Scarlat Turnavitu

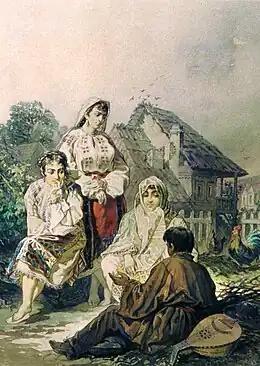
Peasants from Argeș County, as depicted by Amedeo Preziosi in 1869

Rosetti notes that Scarlat was an object of admiration by other prisoners, and, increasingly, by the "foreign officials" who oversaw his imprisonment, since he mostly focused on educating himself and others. In one instance, he reacted to being manhandled by a Russian guard, imposing himself with the words: "Robule, nu pune mâna pe omul liber" ("Slave, refrain from touching a free man"). According to Ungureanu, he continued to be held at Plumbuita, then at Mărgineni, before facing a sped-up trial. The Wallachian High Court, created especially for processing cases of sedition, listed him as a "high-grade accomplice" in the revolution. It also noted that he had no intention of repenting, and that his replies contained "vorbe proaste și nechibzuite" ("nonsense and irreverent speech"); he had upset his investigators by defending his act of burning down "Regulamentul", noting that he had obeyed the people's will. The Court, which reflected Ottoman and Russian priorities, was not appreciated by the newly installed Wallachian Prince, Barbu Dimitrie Știrbei. After analyzing the case of a rebellious youth, Alecu Petrescu, he had ordered for the prisoners to be kept at Mărgineni, which was among the milder institutions of its kind. Știrbei also wrote letters to the Ottoman Sultan, Abdulmejid I, asking him to pardon the lot. Abdulmejid agreed that most could be libertated, though he vetoed any such proposal regarding both Turnavitu and Petrescu.